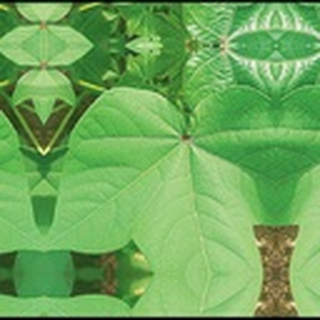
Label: healthy_cotton